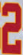
Number: 2